Taxi

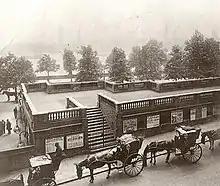
Line of cabbies for hire, 1899

Horse-drawn for-hire hackney carriage services began operating in both Paris and London in the early 17th century. The first documented public hackney coach service for hire was in London in 1605. In 1625 carriages were made available for hire from innkeepers in London and the first taxi rank appeared on the Strand outside the Maypole Inn in 1636. In 1635 the Hackney Carriage Act was passed by Parliament to legalise horse-drawn carriages for hire. Coaches were hired out by innkeepers to merchants and visitors. A further "Ordinance for the Regulation of Hackney-Coachmen in London and the places adjacent" was approved by Parliament in 1654 and the first hackney-carriage licences were issued in 1662.